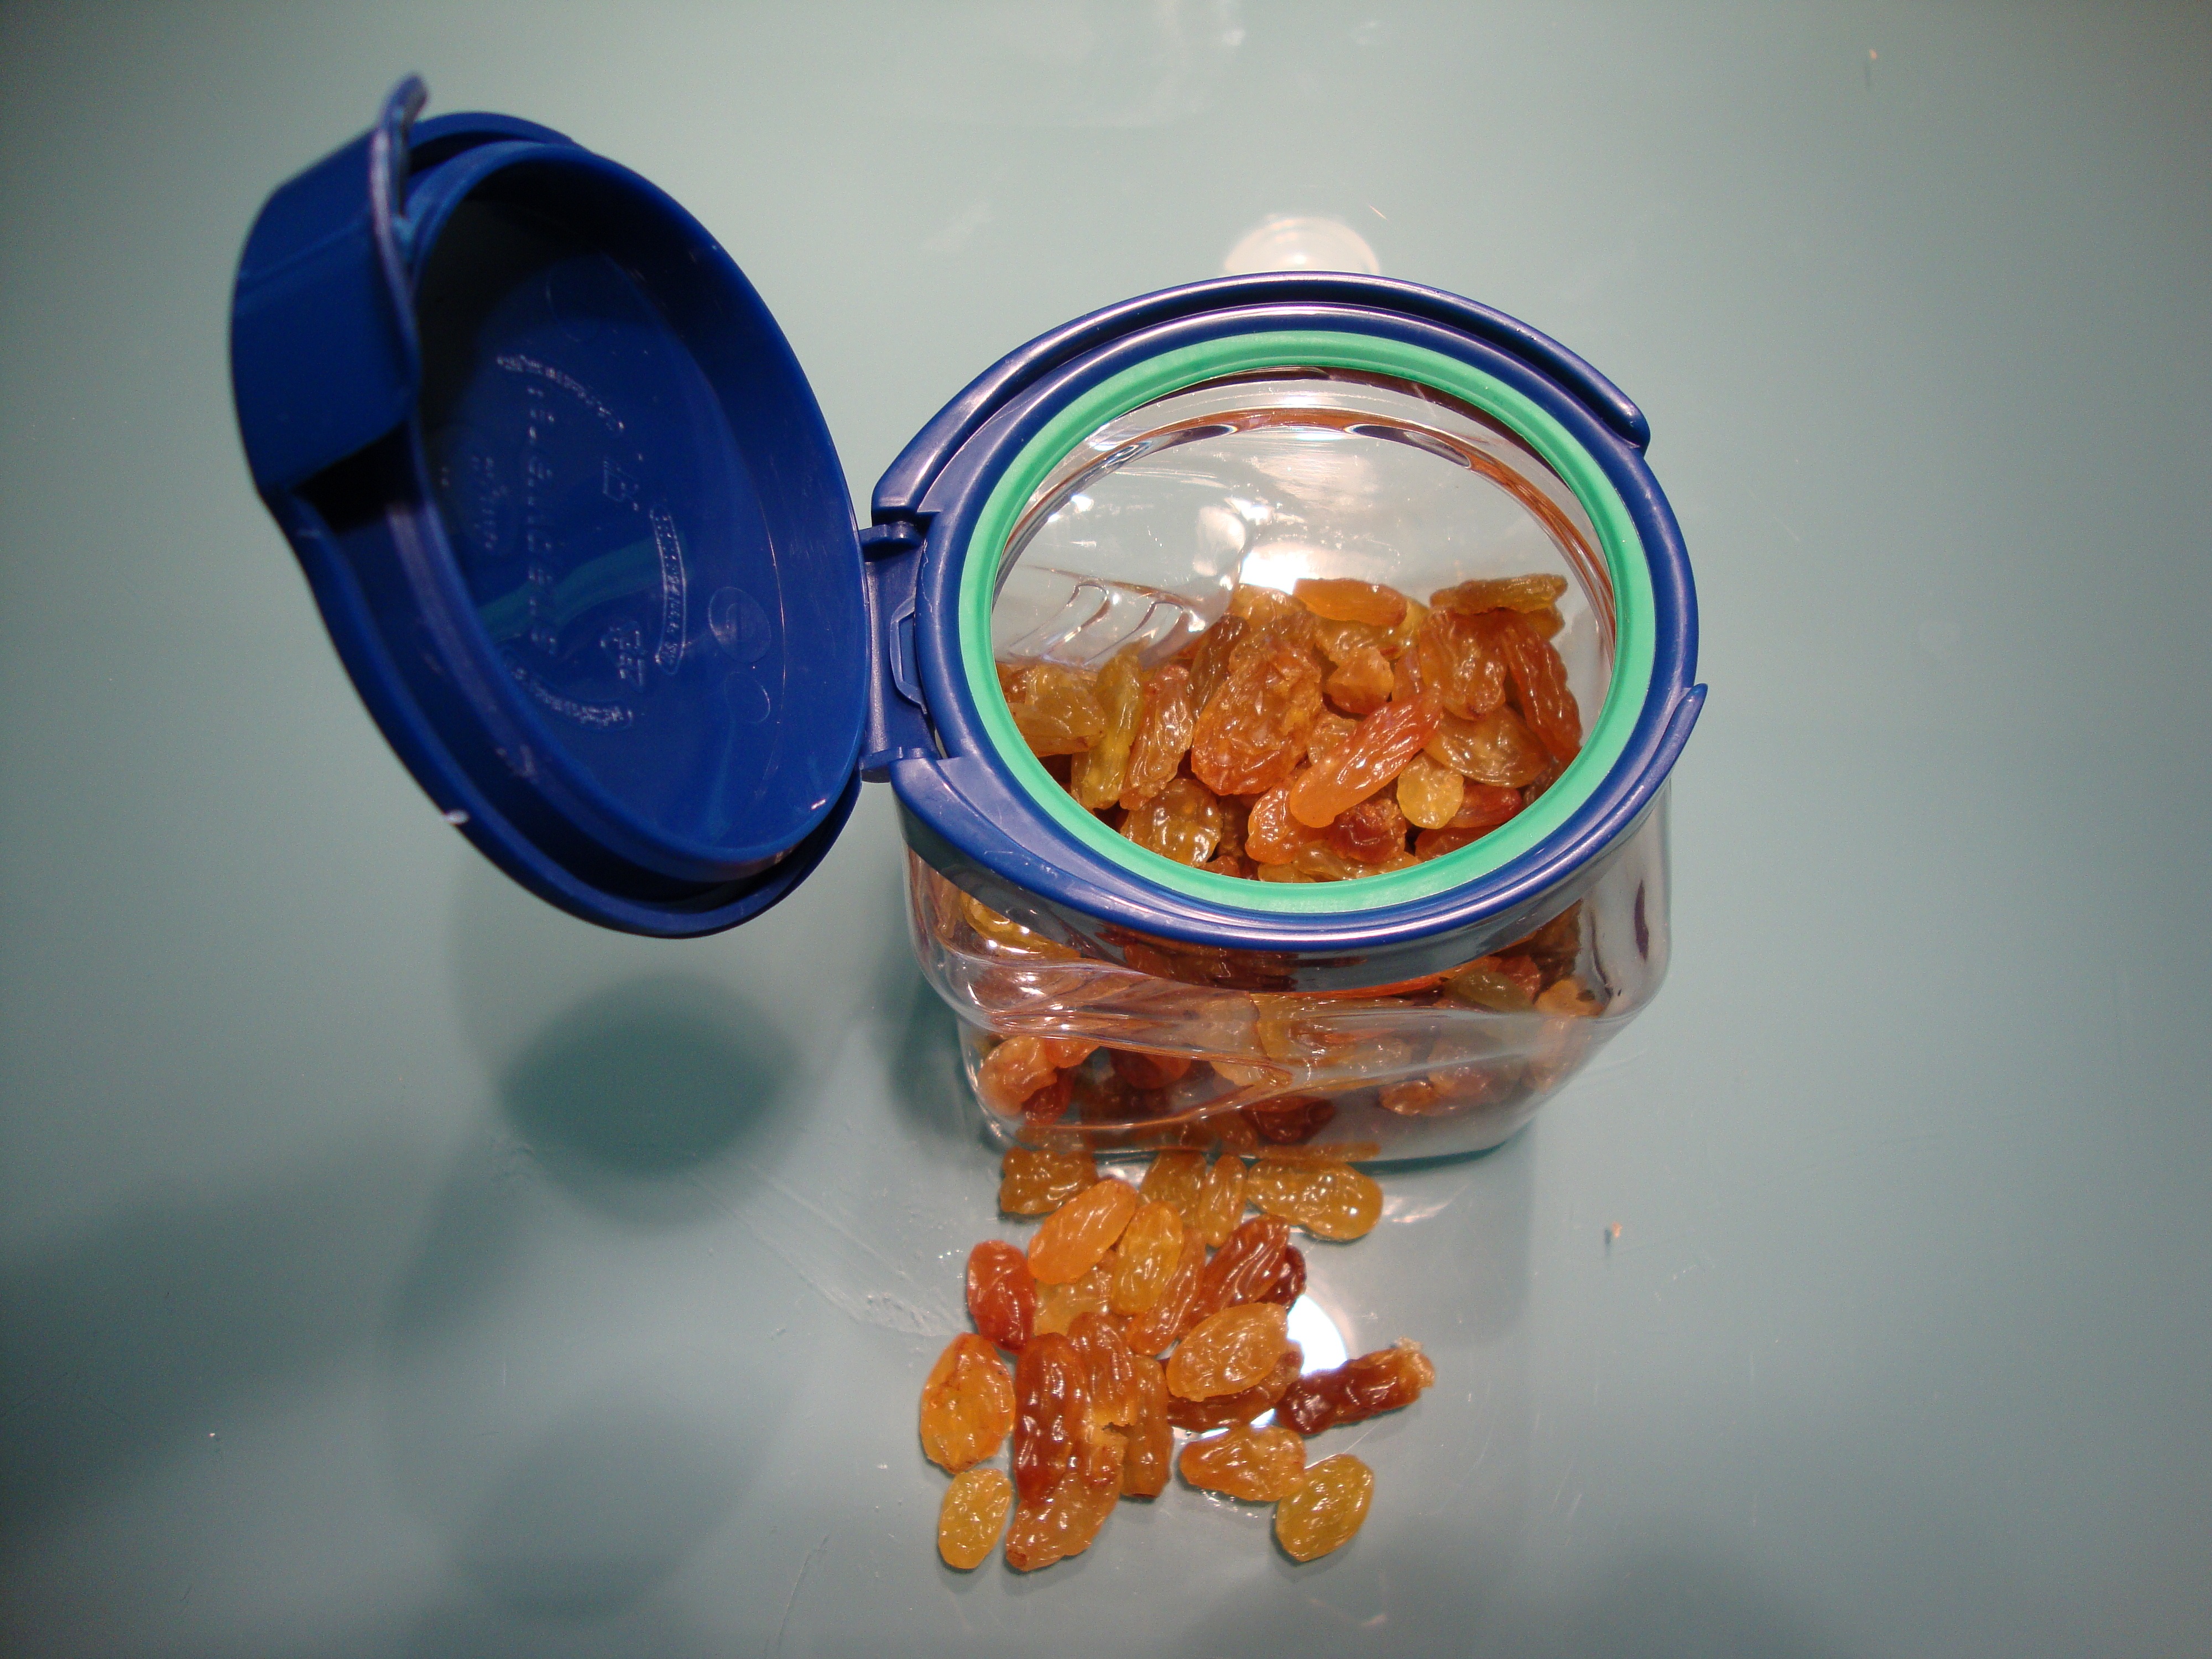
dish, meal, food, produce, breakfast, dessert, nutrition, raisin, flavor